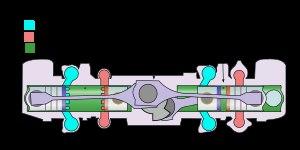
Le moteur à pistons opposés, ou à pistons antagonistes, est un moteur à explosion dans lequel les deux pistons agissent alternativement sur un même cylindre pour faire varier le volume de la chambre de combustion au centre du cylindre. Ce type de moteur a été breveté pour la première fois en 1877 par Ferdinand Kindermann.